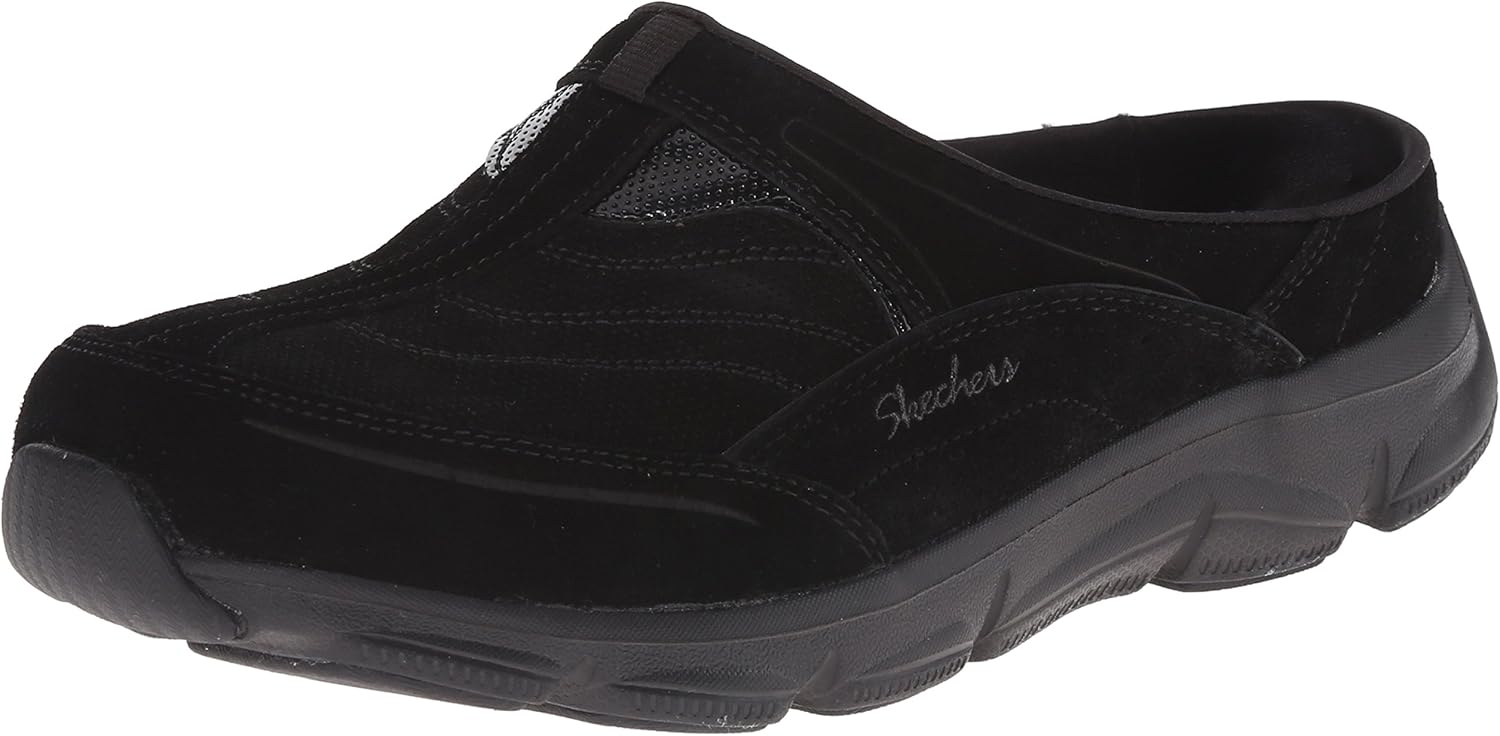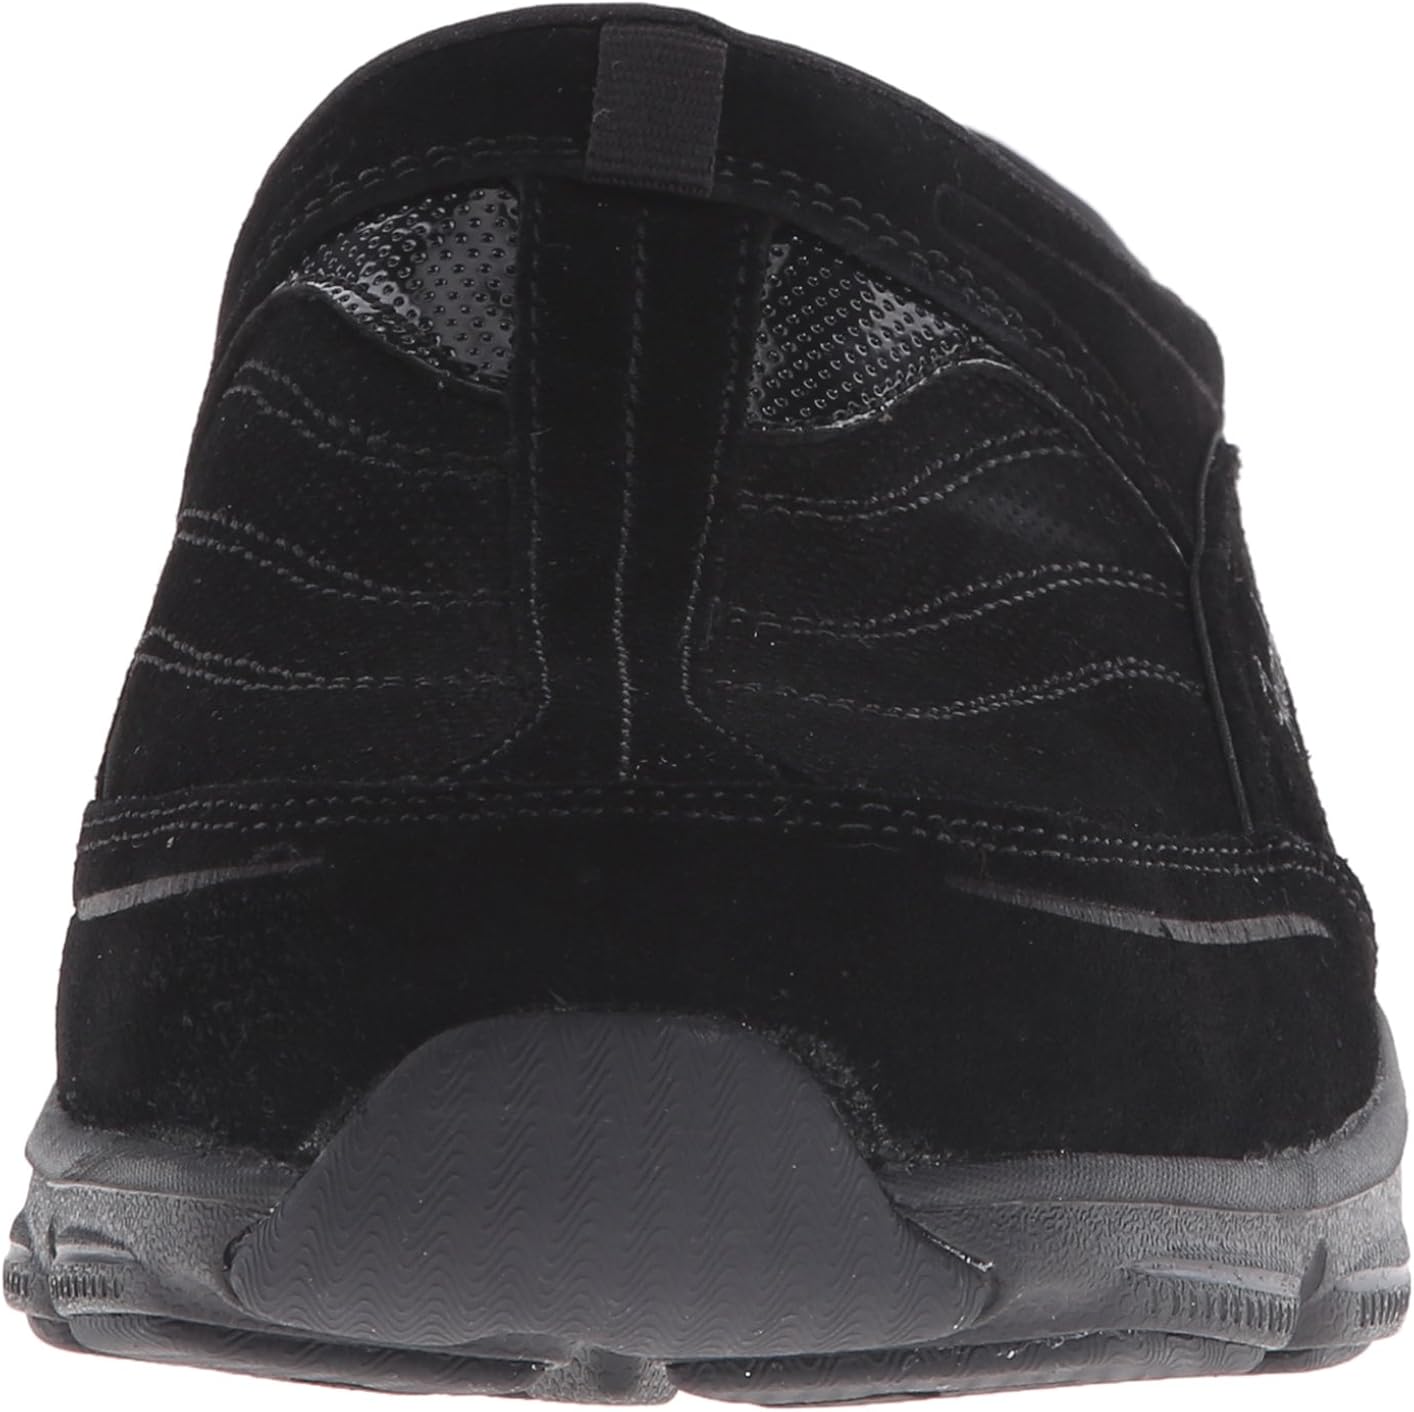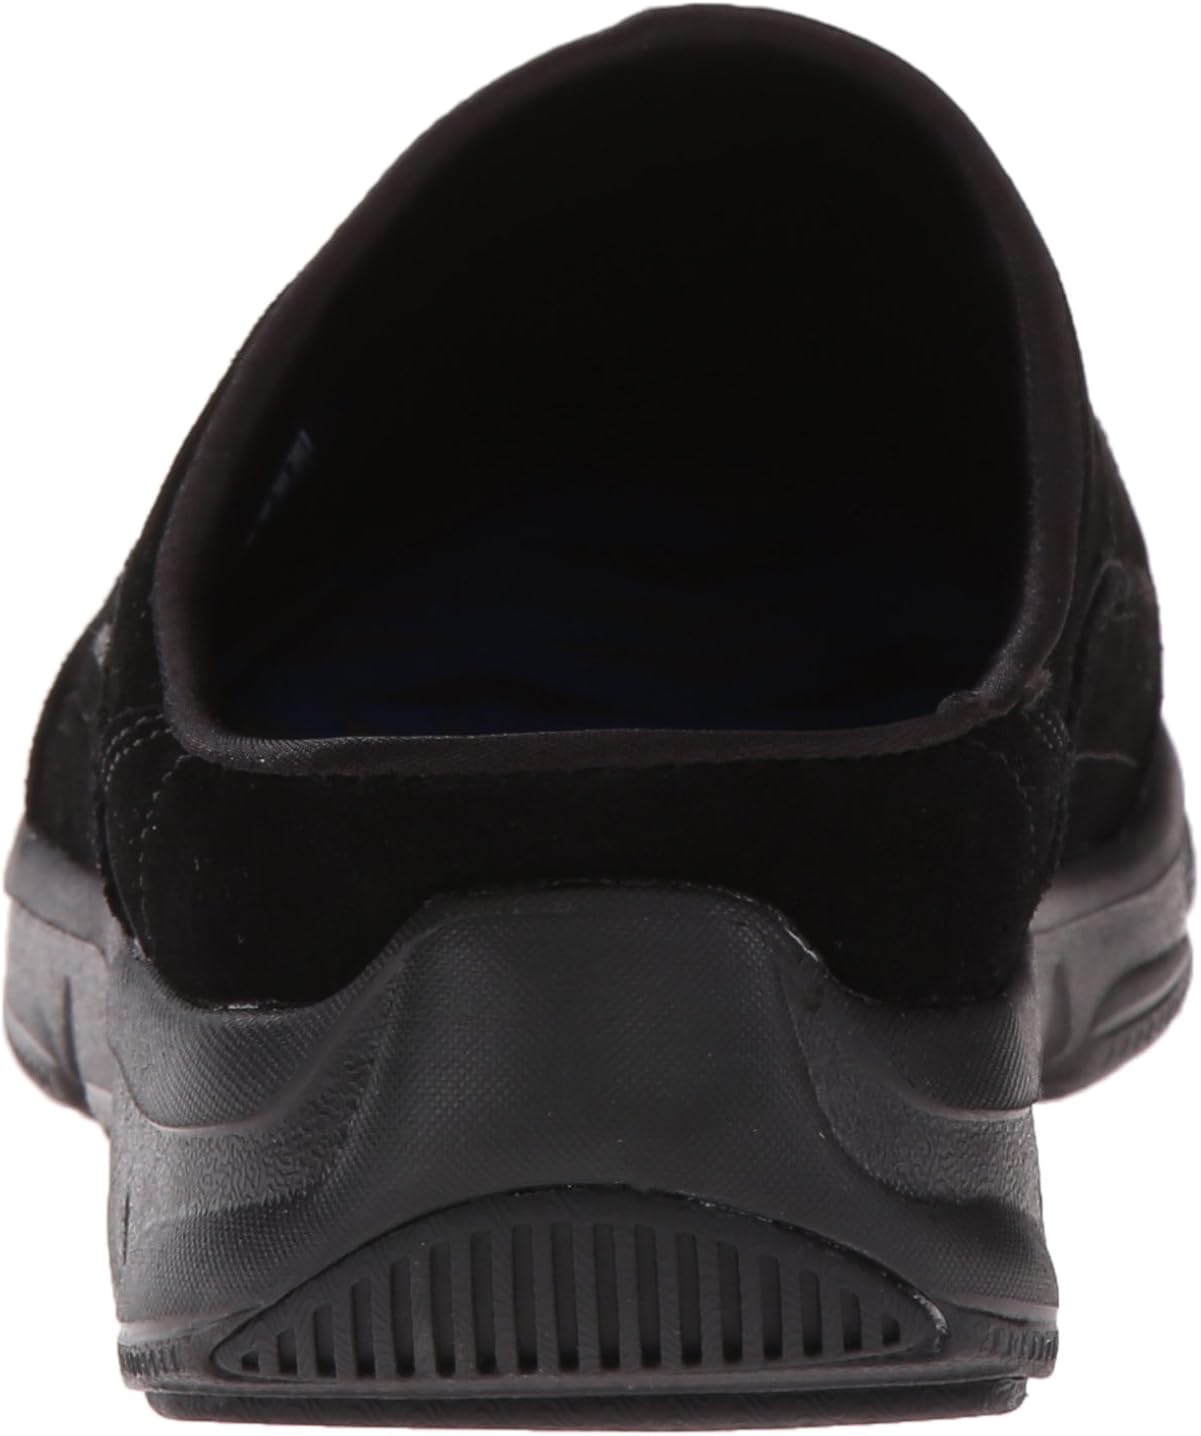
Skechers Women's Comfy Living R and R Mule
Category: AMAZON FASHION
Skechers is an award-winning global leader in the lifestyle footwear industry that designs, develops, and markets lifestyle footwear that appeals to trend-savvy men, women and children. The company's success stems from it's high quality, diversified, and affordable product line that meets consumers' various lifestyle needs. Since it's inception in 1992, the Skechers diverse product offering has grown from utility style boots to include seven Skechers brands and five uniquely branded fashion lines for men and women.
Features: 100% Suede | Imported | Rubber sole | Relaxed fit | Memory foam insole | Modern comfort | Womens casual